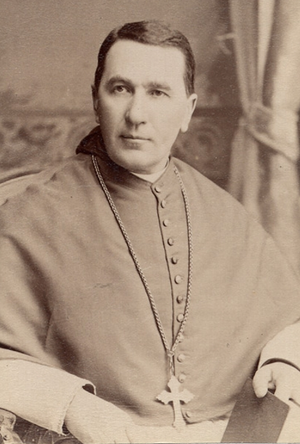
Elphège Gravel fut le premier évêque de Nicolet.
Le diocèse de Nicolet, au Québec, a été érigé le 10 juillet 1885. Auparavant, ses paroisses faisaient partie du diocèse de Trois-Rivières. Ce diocèse est suffragant de l'archidiocèse de Sherbrooke. Sa superficie est de 3 682 km² et sa population catholique est estimée à 211 244 habitants. Il y a 107 prêtres dans le diocèse. Le siège du diocèse est la cathédrale Saint-Jean-Baptiste de Nicolet.